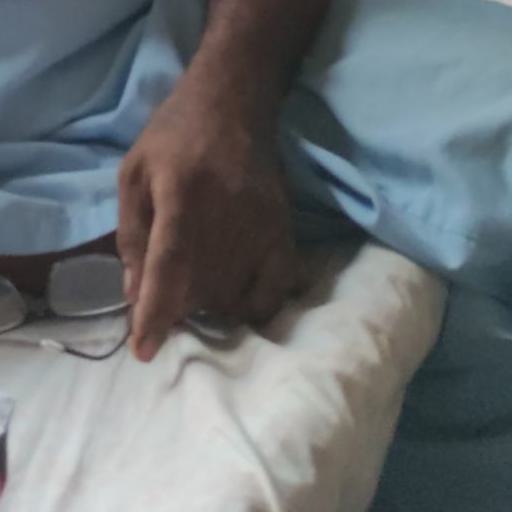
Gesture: no_gesture